San Isidro Labrador Church

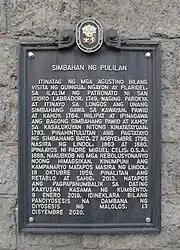
Church NHC historical marker installed in 2021

Pulilan, known before as barrio San Isidro or Buenavista, is a former barrio and parochial catchment of Quingua before it separated into a town with its own parish. Several sources provide varied claims as to the beginnings of the town and parish. One of such sources tells that the town was founded in 1749 under the advocation of San Isidro and was subsequently named Pulilan in 1850 by Ignacio Manzanares of Hagonoy in 1871. Likewise, Simon Barroso called the town "San Isidro de Pulilan" in 1873. The parish of Pulilan was declared as independent some time in 1780 to 1785 according to Martinez de Zuñiga, although it was not indicated in the report to the Augustinian Province in the Philippines in 1760.